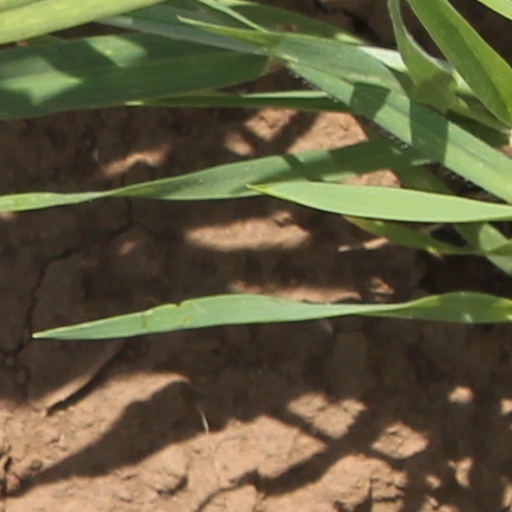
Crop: wheat